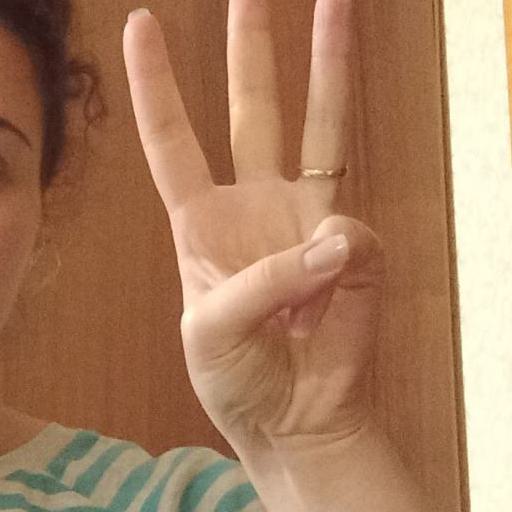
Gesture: three